San Jose State Spartans football

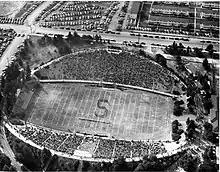
Spartan Stadium, 1950s

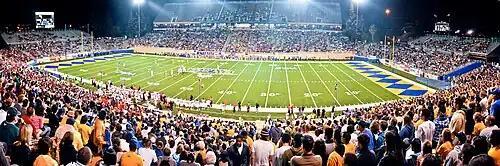
Utah at San Jose State at Spartan Stadium in 2009

Known as Spartan Stadium for over eight decades, CEFCU stadium officially opened in 1933 as a 4,000-seat facility. The stadium featured large berms on the east, west, north and south sides of the field, which gave the stadium a "sunken bowl" appearance. The stadium's seating capacity was increased to 8,500 in 1936, and later expanded incrementally to a total seating capacity of just over 18,000 by 1948. The most recent additions came in the 1980s when the capacity of the stadium was expanded from approximately 18,000 to just over 31,000 by adding end zone bleachers, an upper deck and boxes on the west side.